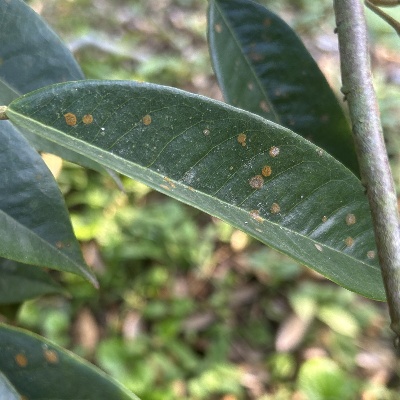
Label: Leaf_Algal